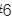
Number: 6